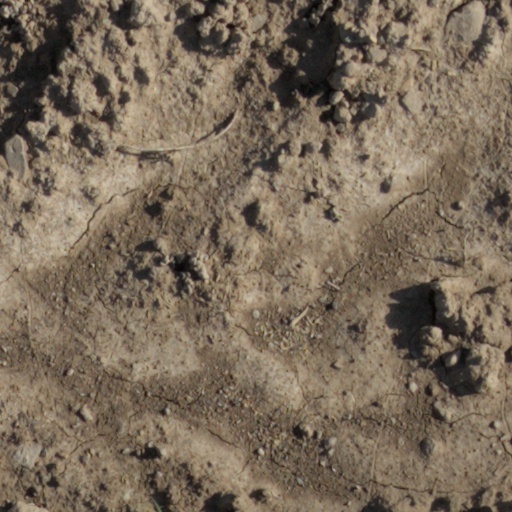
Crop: wheat